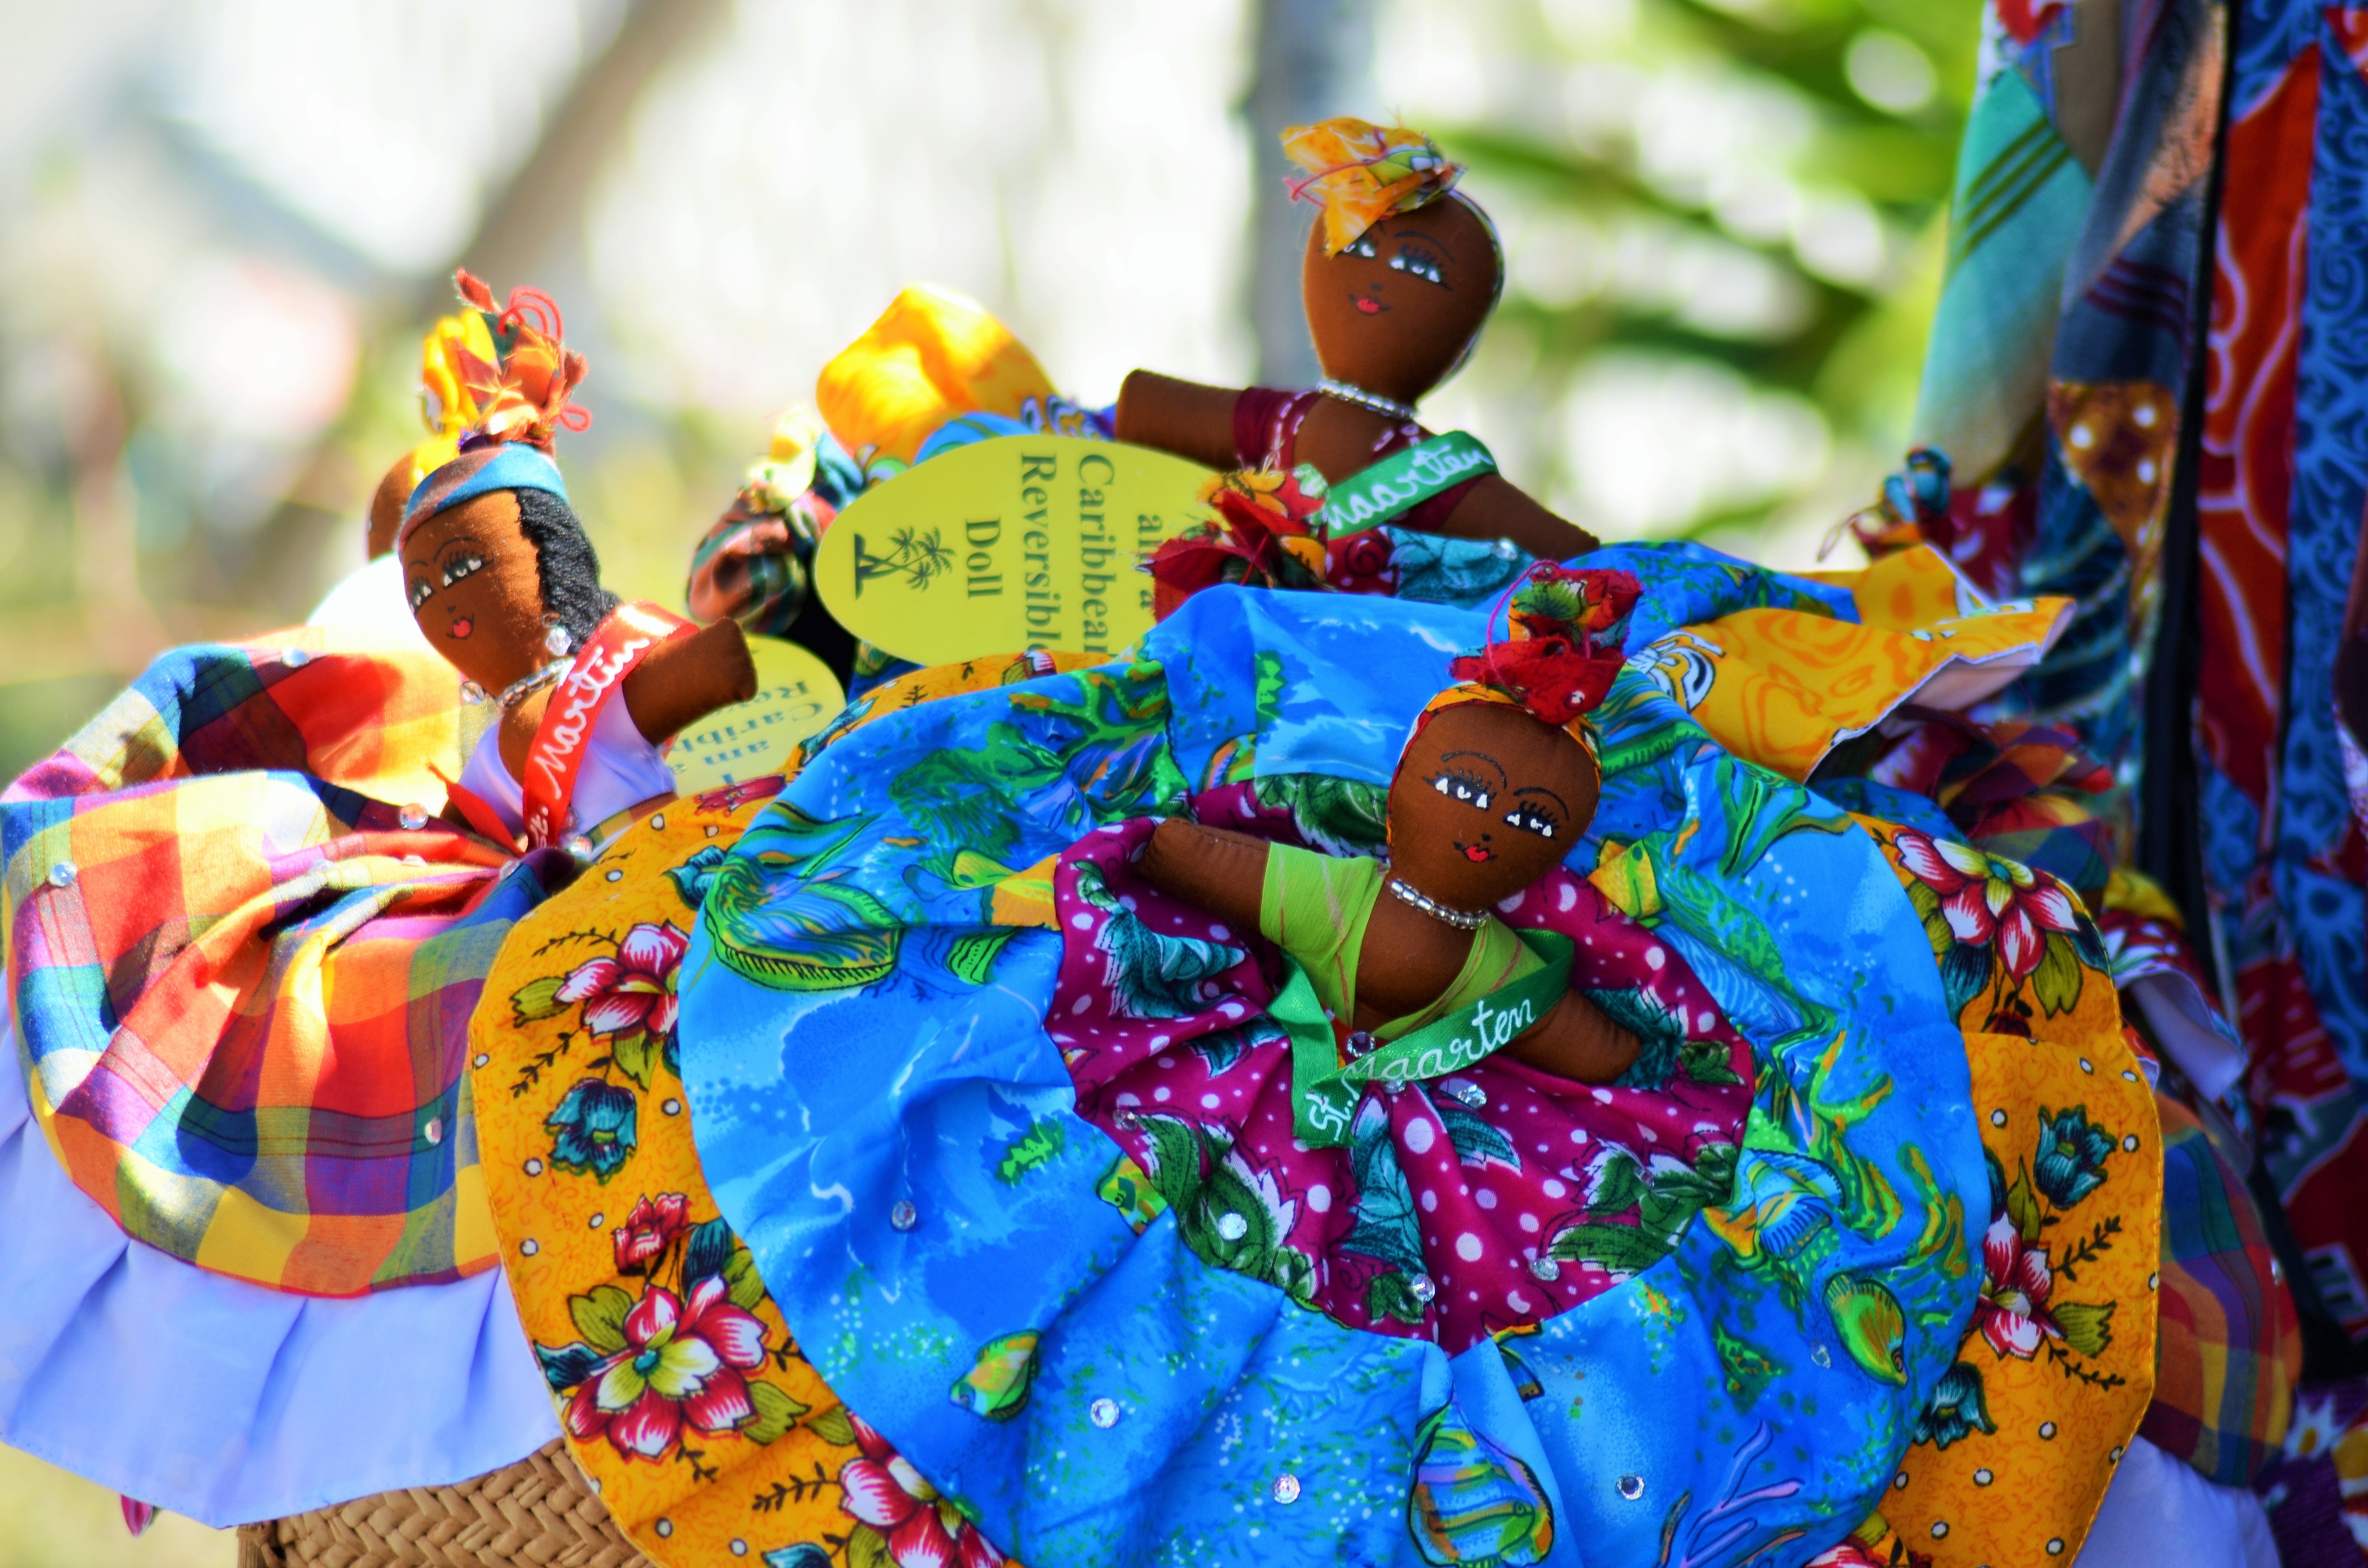
carnival, color, cloth, toy, doll, festival, colors, crafts, memories, event, caribbean, tradition, fabrics, west indies, doll cloth, creole doll, toy girl